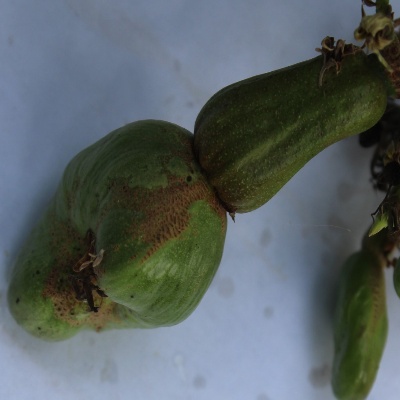
Crop: Cashew
Condition: healthy